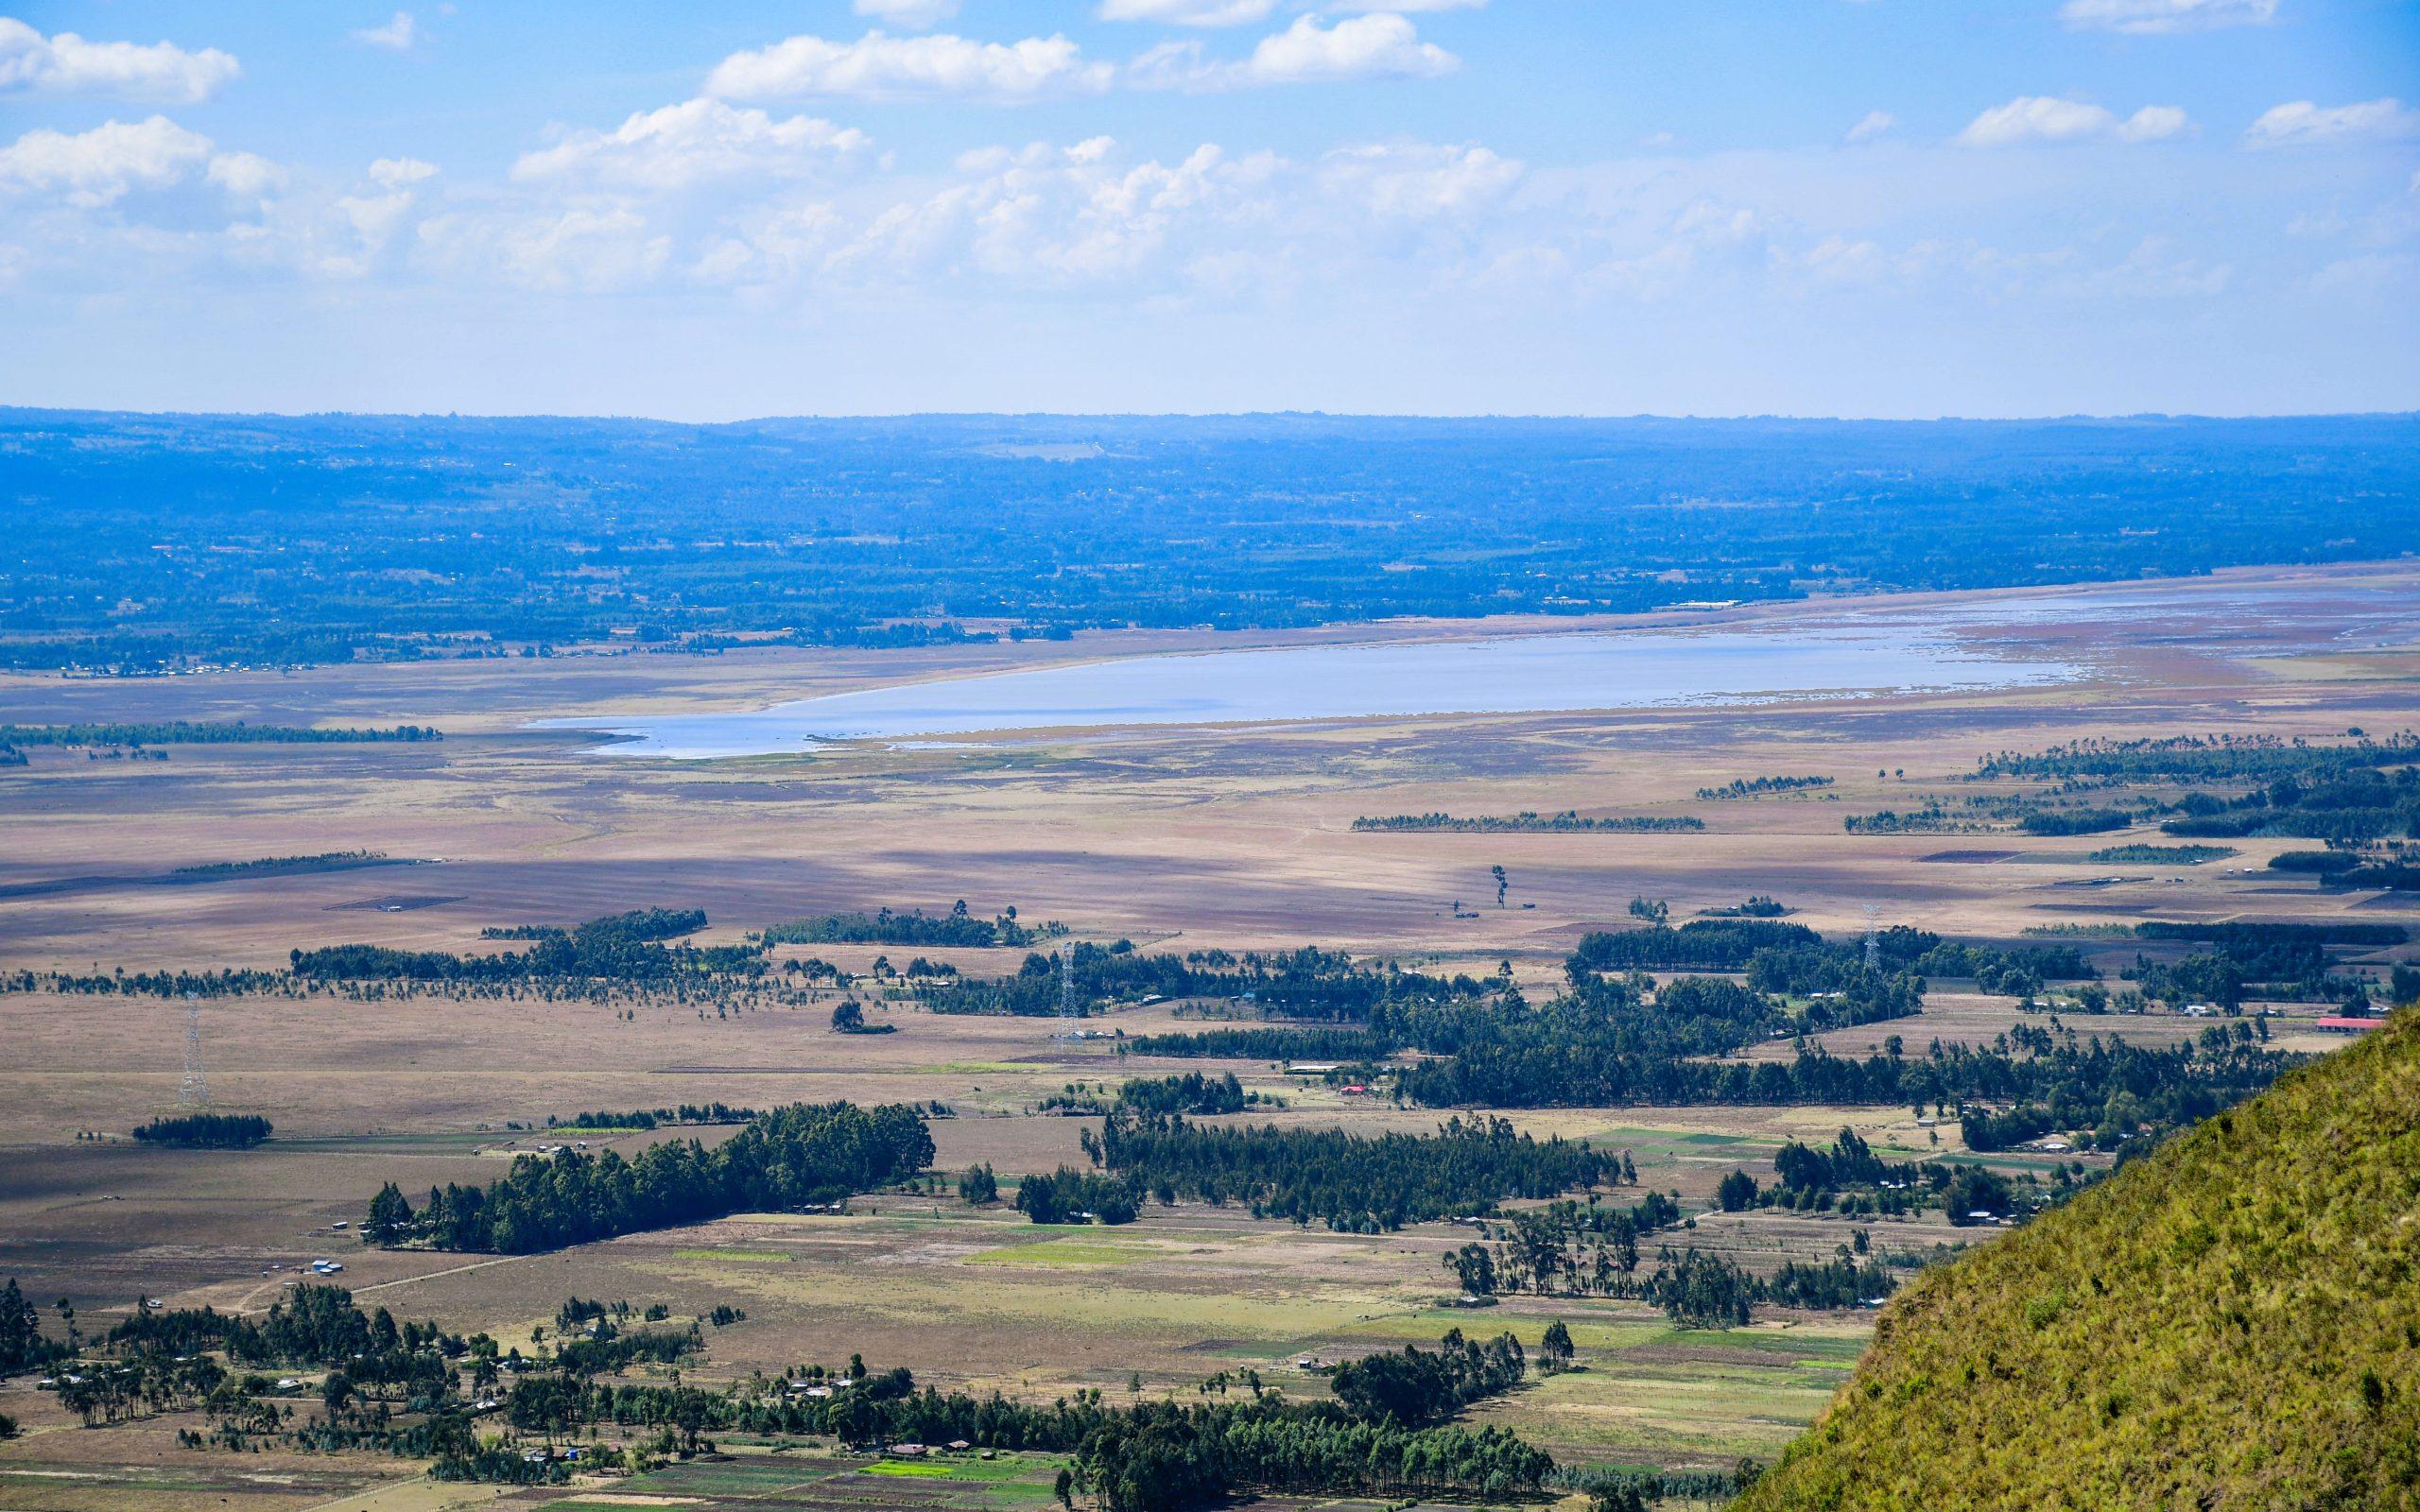
Mandhari nzuri na ya kuvutia ya uwanda mkubwa wenye ziwa dogo linalokauka pamoja na misitu ya miti iliyoota kwa kutengana.